Kryštofovo Údolí

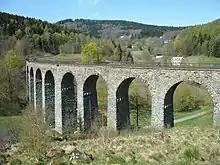
Novina Viaduct

Kryštofovo Údolí lies on the railway line leading from Liberec to Děčín.